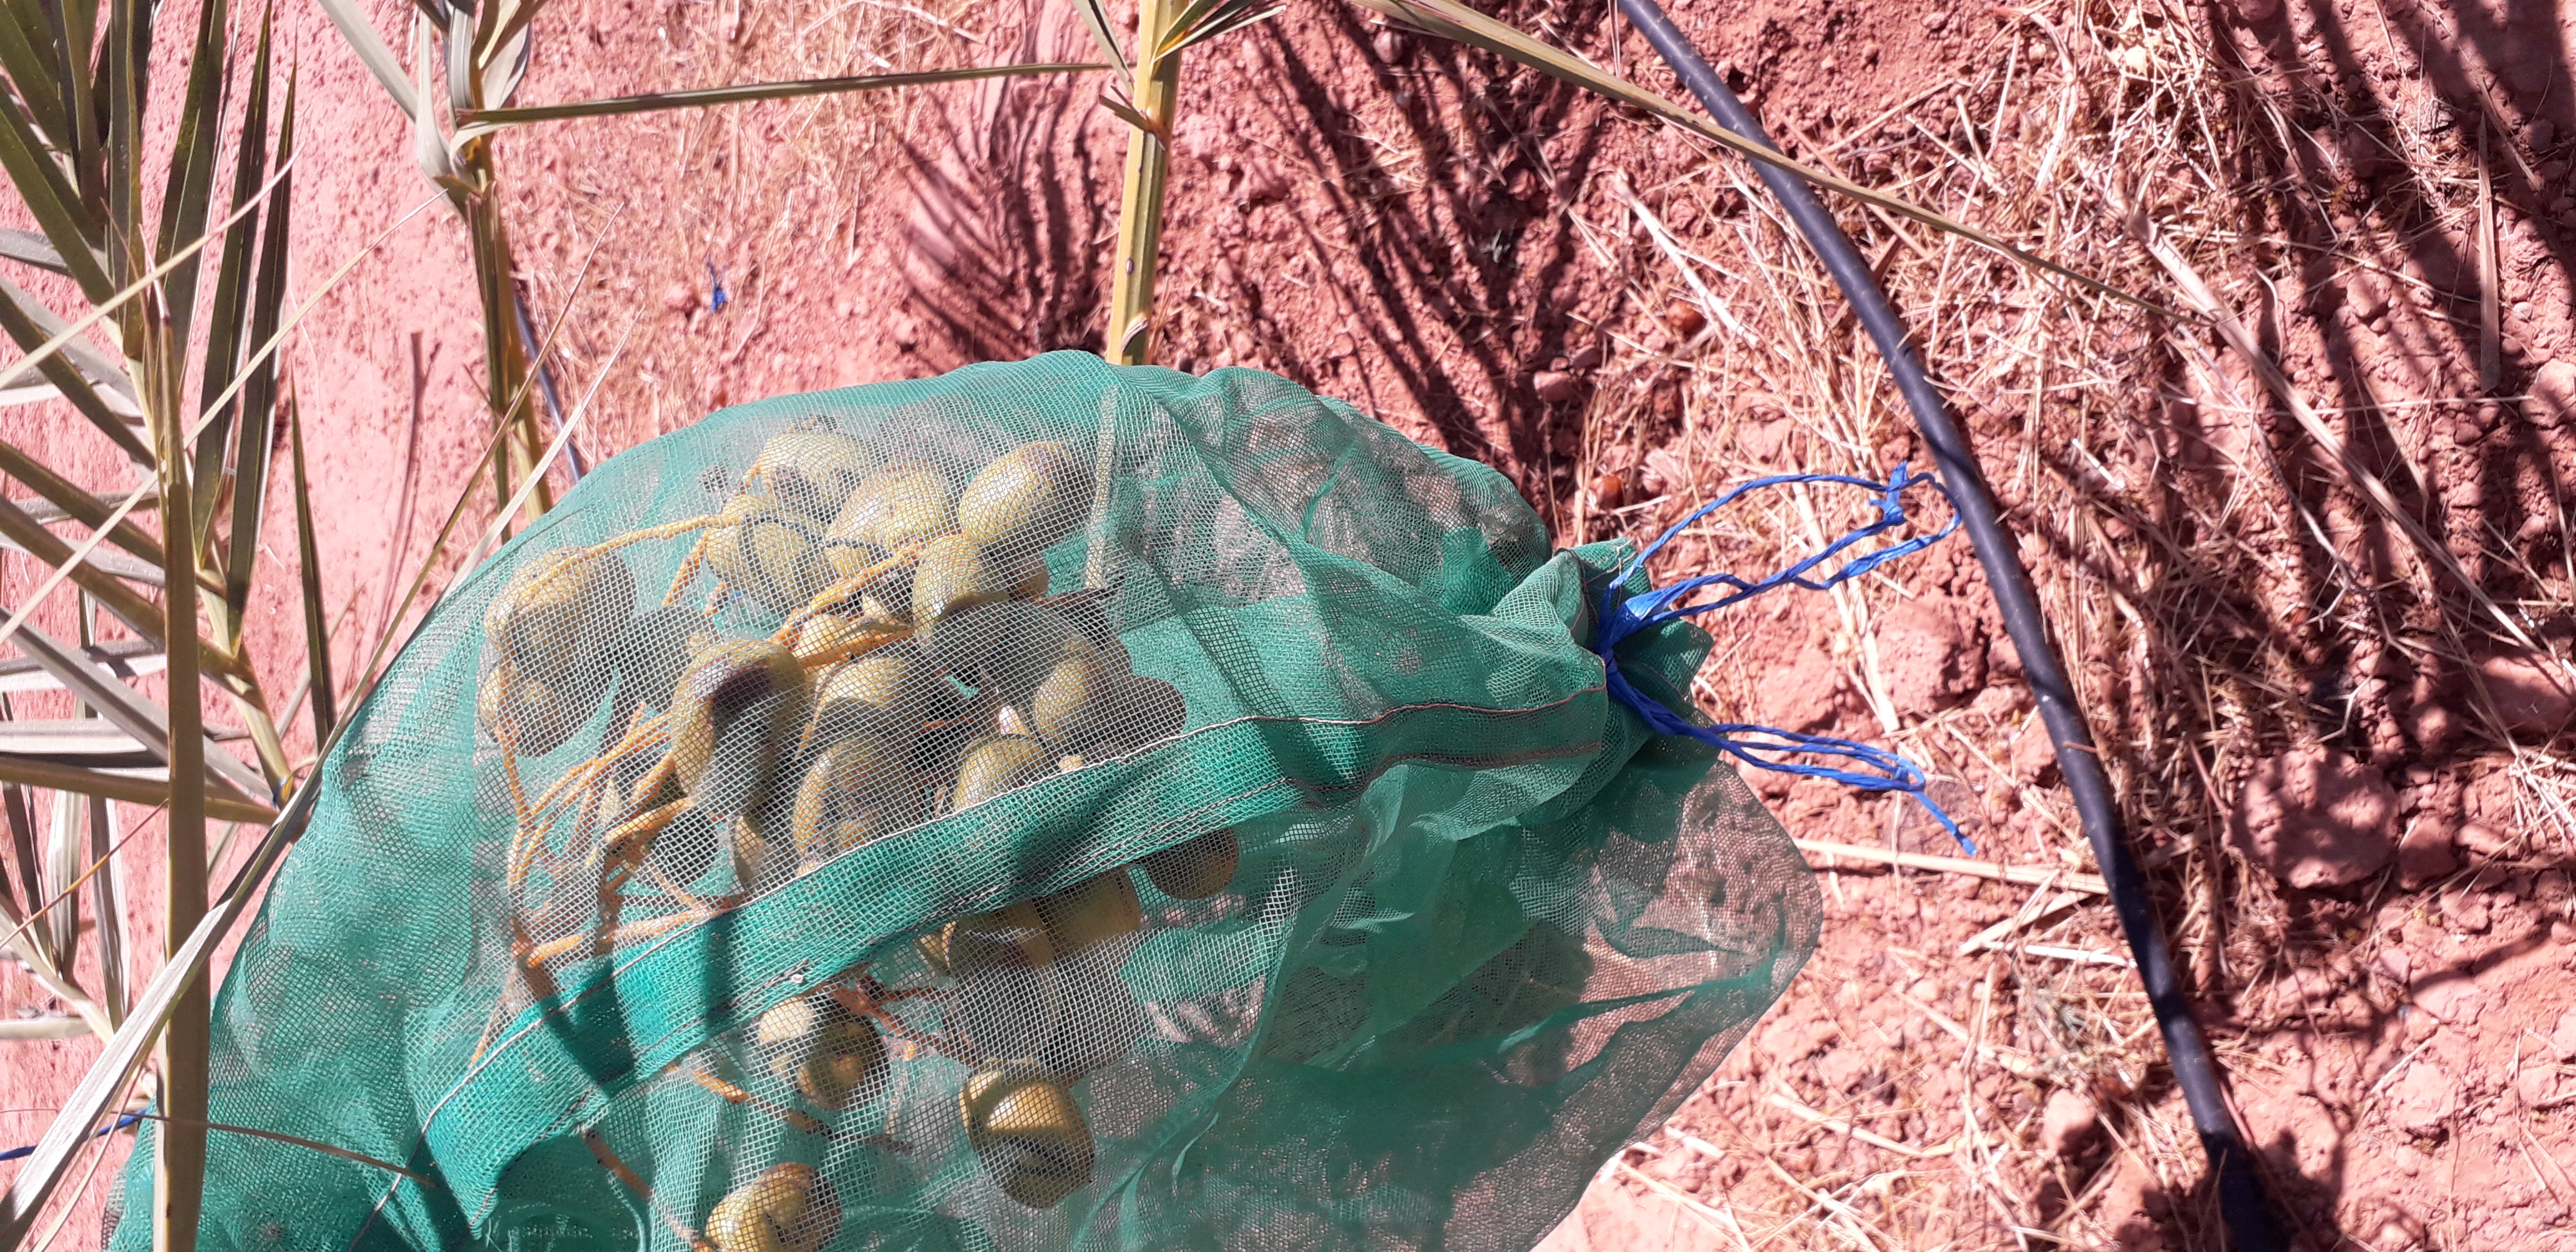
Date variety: Boufagous